List of University of Georgia people

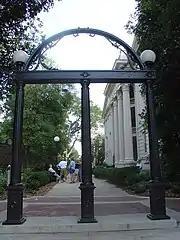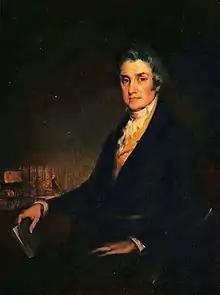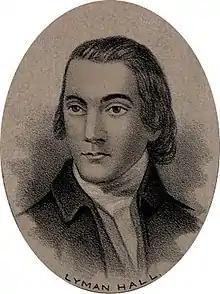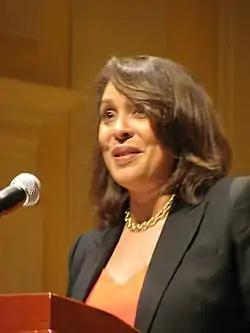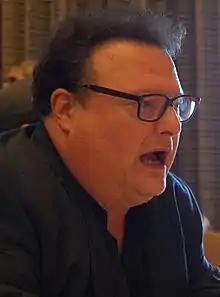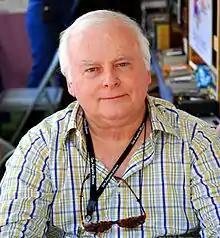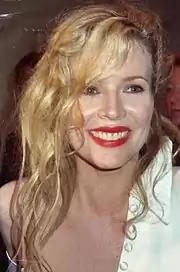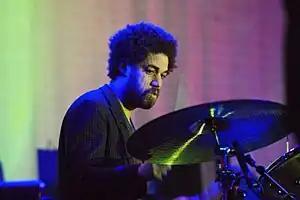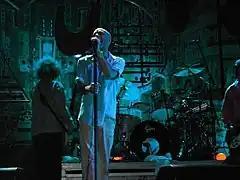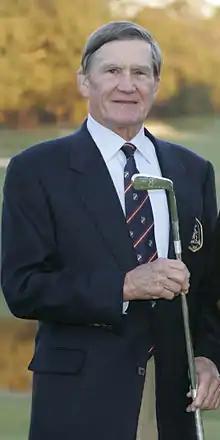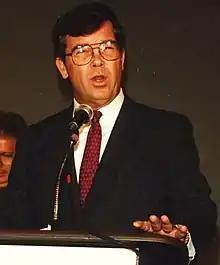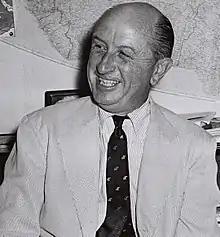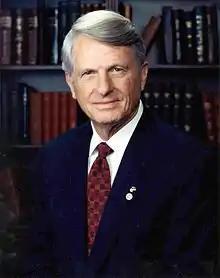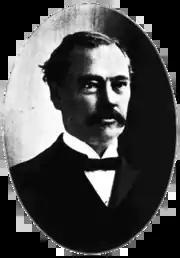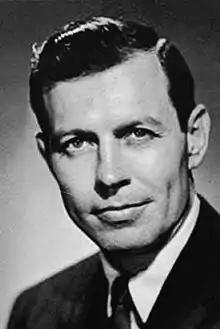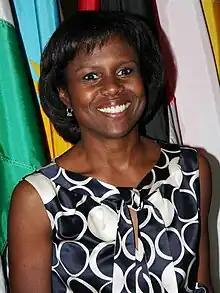
The Georgia Arch, the historic icon and symbol of the University of Georgia, is recognized by UGA alumni, faculty, and students around the world.
Abraham Baldwin, Patriot and Founding Father, a founder and first president of the University of Georgia, representative to the U.S. Constitutional Convention, creating the United States of America, signer of the U.S. Constitution, and President pro tempore of the United States Senate
Lyman Hall, physician, signer of the Declaration of Independence, member of the Continental Congress, Governor, and one of founders of the University of Georgia
Natasha Trethewey, United States Poet Laureate 2012, 2014, Pulitzer Prize winner 2007, Heinz Award in Arts and Humanities 2017
Wayne Knight, actor known for parts in "Seinfeld", "Jurassic Park" and others
Stuart Woods, Edgar Award winning-American novelist
Kim Basinger, winner of the BAFTA Award, Golden Globe Award, Screen Actors Guild Award, and Academy Award for Best Supporting Actress
Danger Mouse (Brian Joseph Burton), Grammy Award-winning musician, songwriter and record producer
R.E.M., a winner of Grammy, Billboard Music, MTV Video Music, and other Awards after Michael Stipe, Peter Buck, Mike Mills, and Bill Berry connected during their time at the University of Georgia
Tom Cousins, real estate developer and philanthropist whose model of community redevelopment is being implemented in cities all over the country through a non-profit program he founded with Warren Buffett called Purpose Built Communities
Billy Payne, former president and CEO of the Atlanta Committee for the Olympic Games and responsible for bringing the 1996 Summer Olympics to Atlanta, Georgia; managing director at New York-based investment bank Gleacher & Company; Vice Chairman of Bank of America and other companies; member of the board of directors of Lincoln National Corporation and other companies
Eugene R. Black Sr. was President of the World Bank, chairman of the Brookings Institution, Special Adviser to the President on Southeast Asian Social and Economic Development, board member multiple corporations and foundations, honorary Doctor of Laws from Princeton University, Chair of the Peabody Award Board of Jurors
Former Governor Zell Miller was founder of the HOPE Scholarship.
Former Governor Nathaniel Harris was the founder of Georgia Institute of Technology.
Former Governor Carl Sanders, a founder and Chairman of Troutman Sanders international law firm
Deborah Roberts, host of ABC's "Good Morning America" and Emmy, Clarion, and Peabody Award winner
"Entertainment Tonight" host Julie Moran and singer Kelly Clarkson at the 2009 American Music Awards
Crawford Long, the inventor of anesthesia
John Isner, professional tennis player with 14 career singles titles
Keren Siebner, Israeli gold medal swimmer
Bill Goldberg, professional wrestler, actor, football player and color commentator
Bubba Watson, won at the Masters Tournament in 2012 and 2014, career-high 2nd place in the Official World Golf Ranking
Dean Rusk, United States Secretary of State and University of Georgia law professor

The University of Georgia has boasted many distinguished researchers and scholars on its faculty. Notable past and present faculty and staff include: